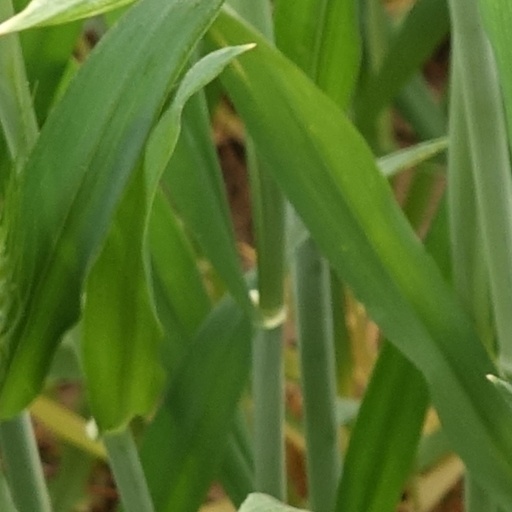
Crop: wheat